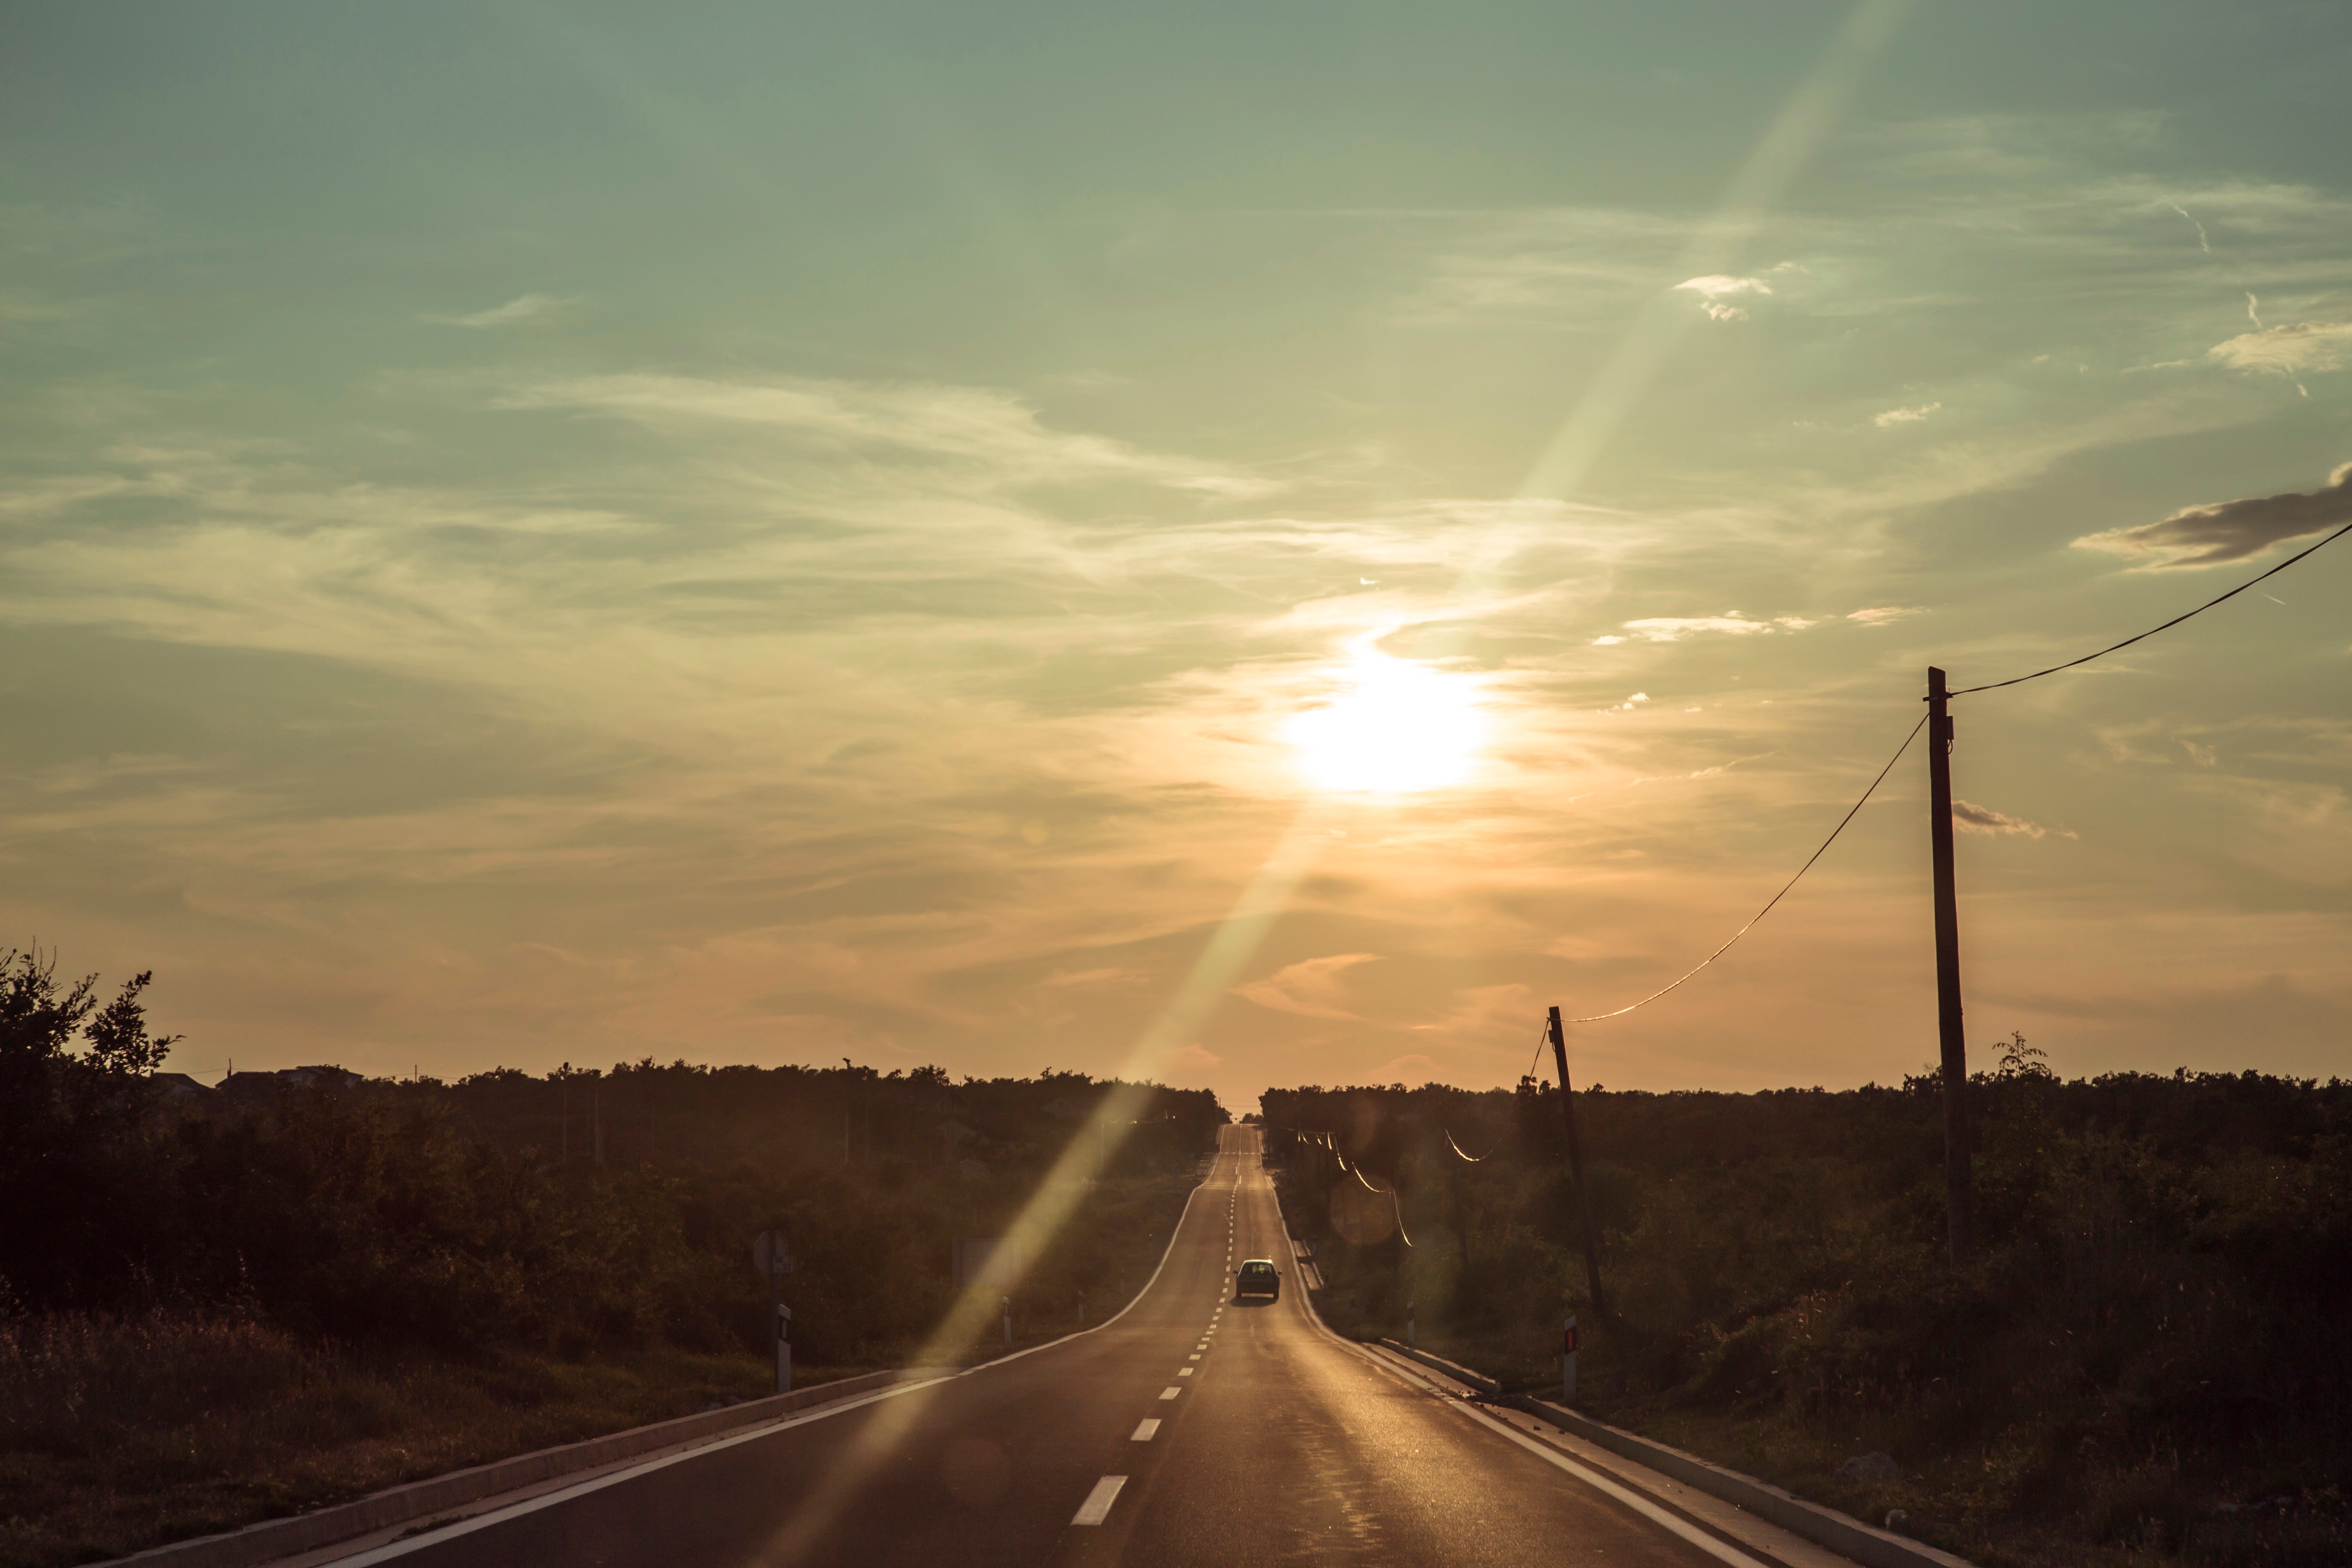
landscape, nature, horizon, light, cloud, sky, sun, sunrise, sunset, road, mist, field, prairie, sunlight, morning, dawn, atmosphere, dusk, evening, infrastructure, rural area, atmospheric phenomenon